Black sheep effect

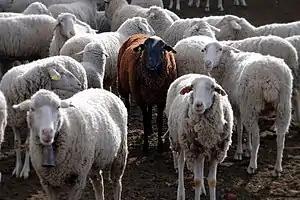
A black sheep standing out from the rest its flock

The Black Sheep Effect (BSE) is a psychological phenomenon in which members of a social group judge deviant ingroup members more harshly than members that are aligned with an outgroup (Marques et al., 1988). The BSE was first identified by Marques, Yzerbyt, and Leyens in 1988. They found this effect shows how groups maintain their identity and keep their group cohesion by distancing themselves from members that violate group norms or values (Marques et al., 1988). BSE manifests differently depending on factors such as type of deviance, strength of identity, or group member status (Marques et al., 1988).